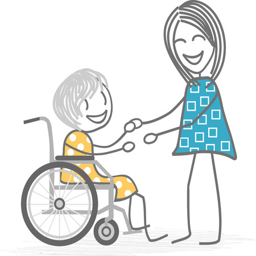
an old person in a wheelchair is helped by a woman